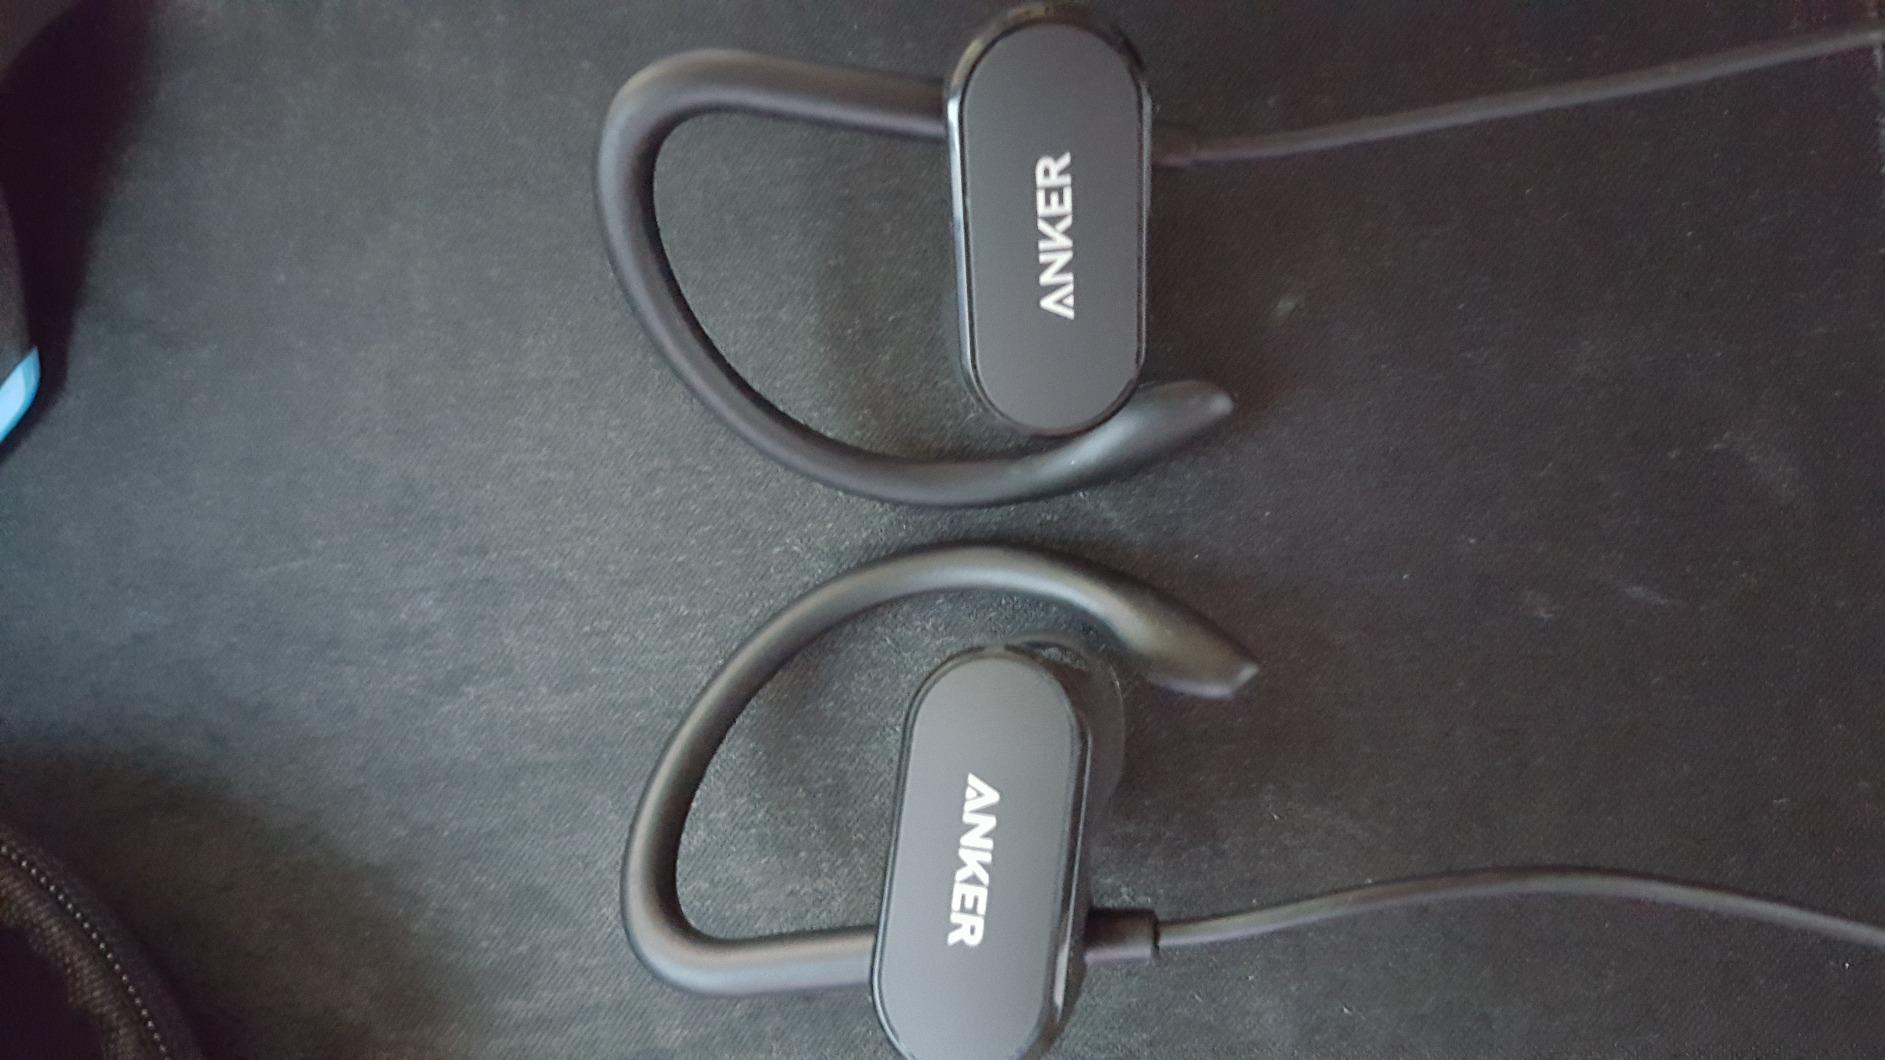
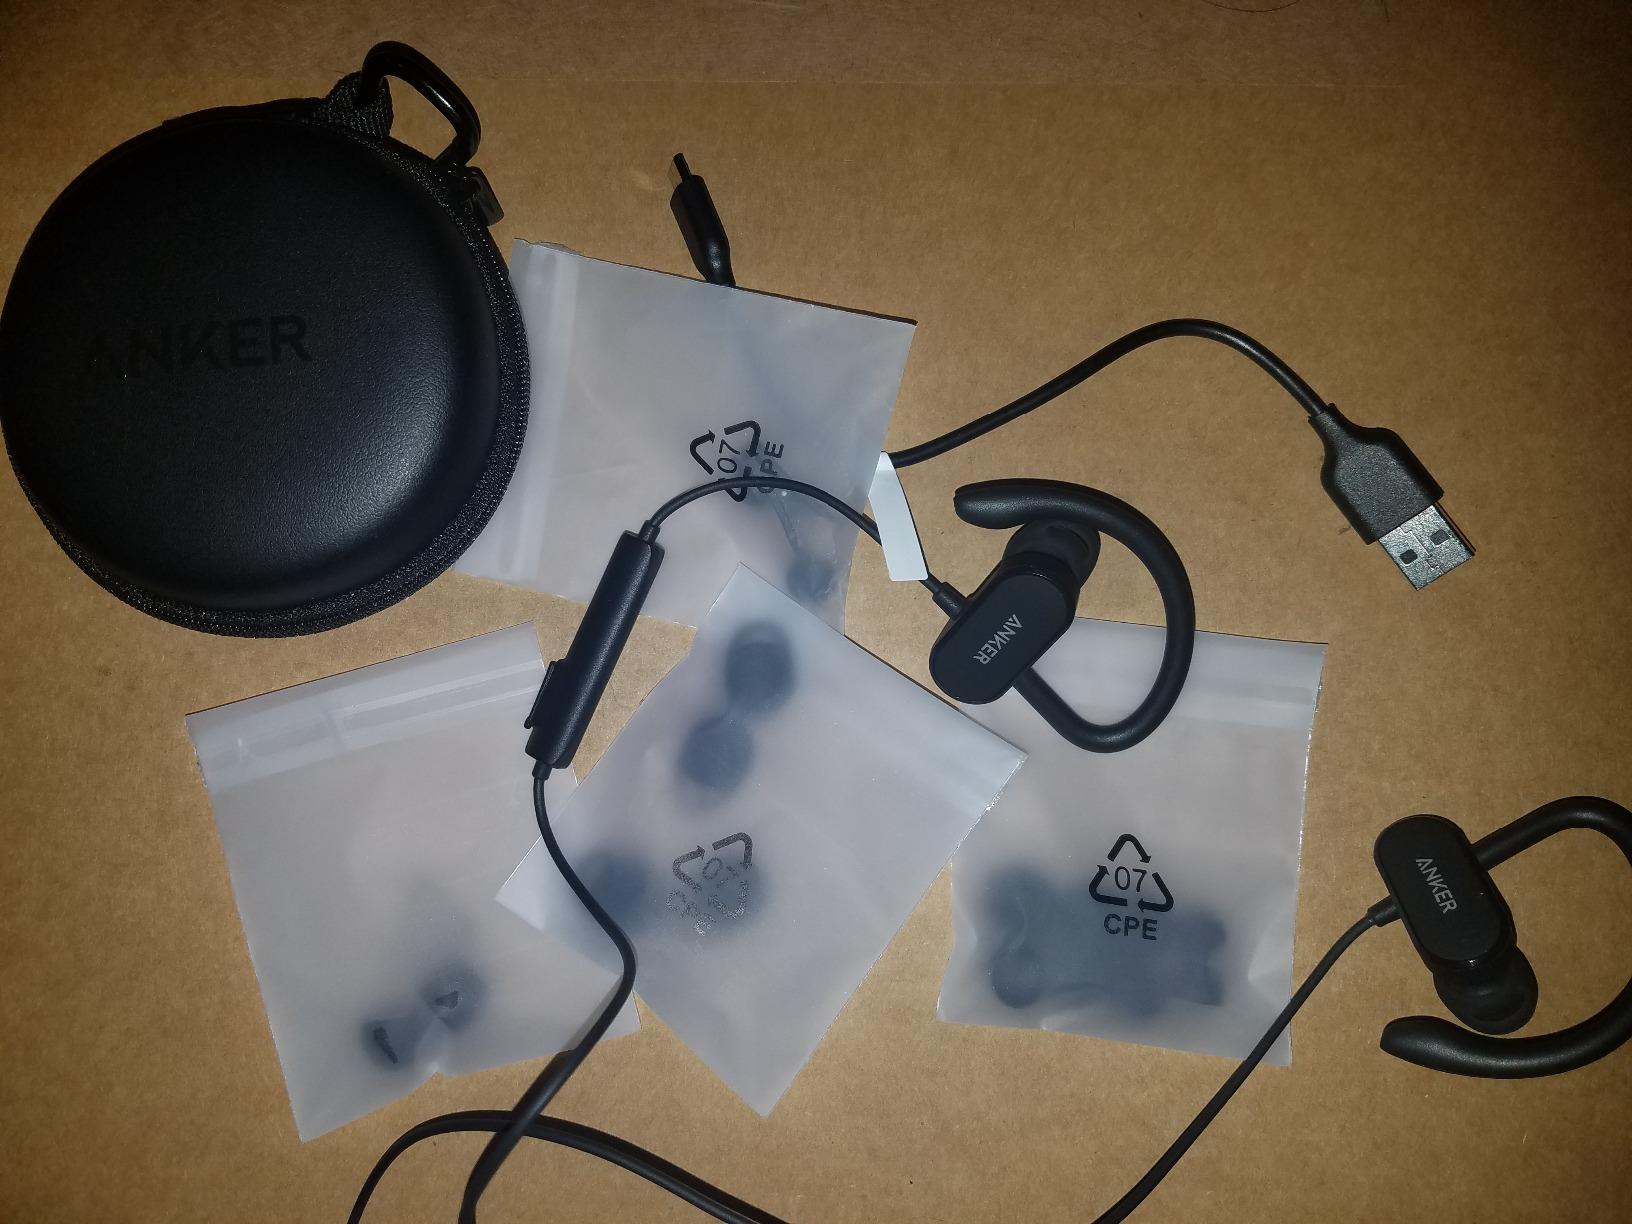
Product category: headphones
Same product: yes